Irving Guyer

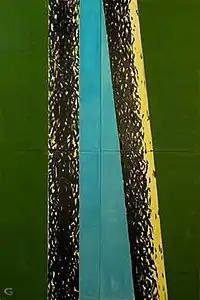
Pinetum: Leaning Pine, 2007. Oil on four-part canvas.

Irving Guyer (1916–2012) was an American painter. While successful in New York through the 1960s, Guyer chose to work away from the New York gallery scene for much of his career. In the last decades of his life, he developed increasingly innovative, formally sophisticated work, combining masterful landscape and color field painting with geometric abstraction. Recently, his later works were discovered and have been acquired by the Berkeley Art Museum and Reed College Art Collection.